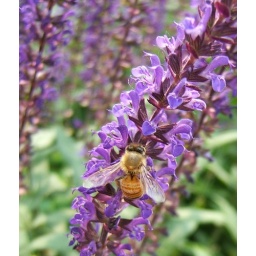
Bee in the flower bed outside of Weigel Hall